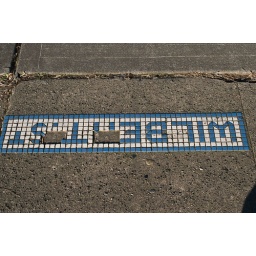
SE corner of 57th St. and 20th Ave NWThis street sign is upside down in position.